Seethammadhara

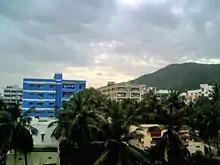
View at Seethammadhara in Visakhapatnam.

The nearest major hospitals to Seethammadhara are Queens NRI Hospital, NRI Hospital, and Lions Cancer Hospital which is well known for the cancer treatment facilities available.